Carlo III di Tocco Cantelmo Stuart

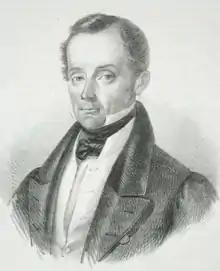
Portrait of Carlo III di Tocco Cantelmo Stuart by an unknown artist

Don Carlo III di Tocco Cantelmo Stuart (4 April 1827 – 24 March 1884), or Carlo di Tocco for short, was a 19th-century Italian noble, serving as the Prince of Montemiletto and the titular Prince of Achaea from the death of his father Francesco di Tocco Cantelmo Stuart in 1877 to his own death in 1884. Carlo III di Tocco Cantelmo Stuart was the last living member of the Tocco family, which had once ruled the Despotate of Epirus. Carlo was prominent among the nobility of Italy, having held high honors in the Kingdom of the Two Sicilies until its fall in 1861 and thereafter becoming a leader figure among those who sought to restore it.